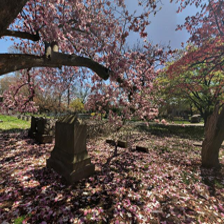
Label: streetView